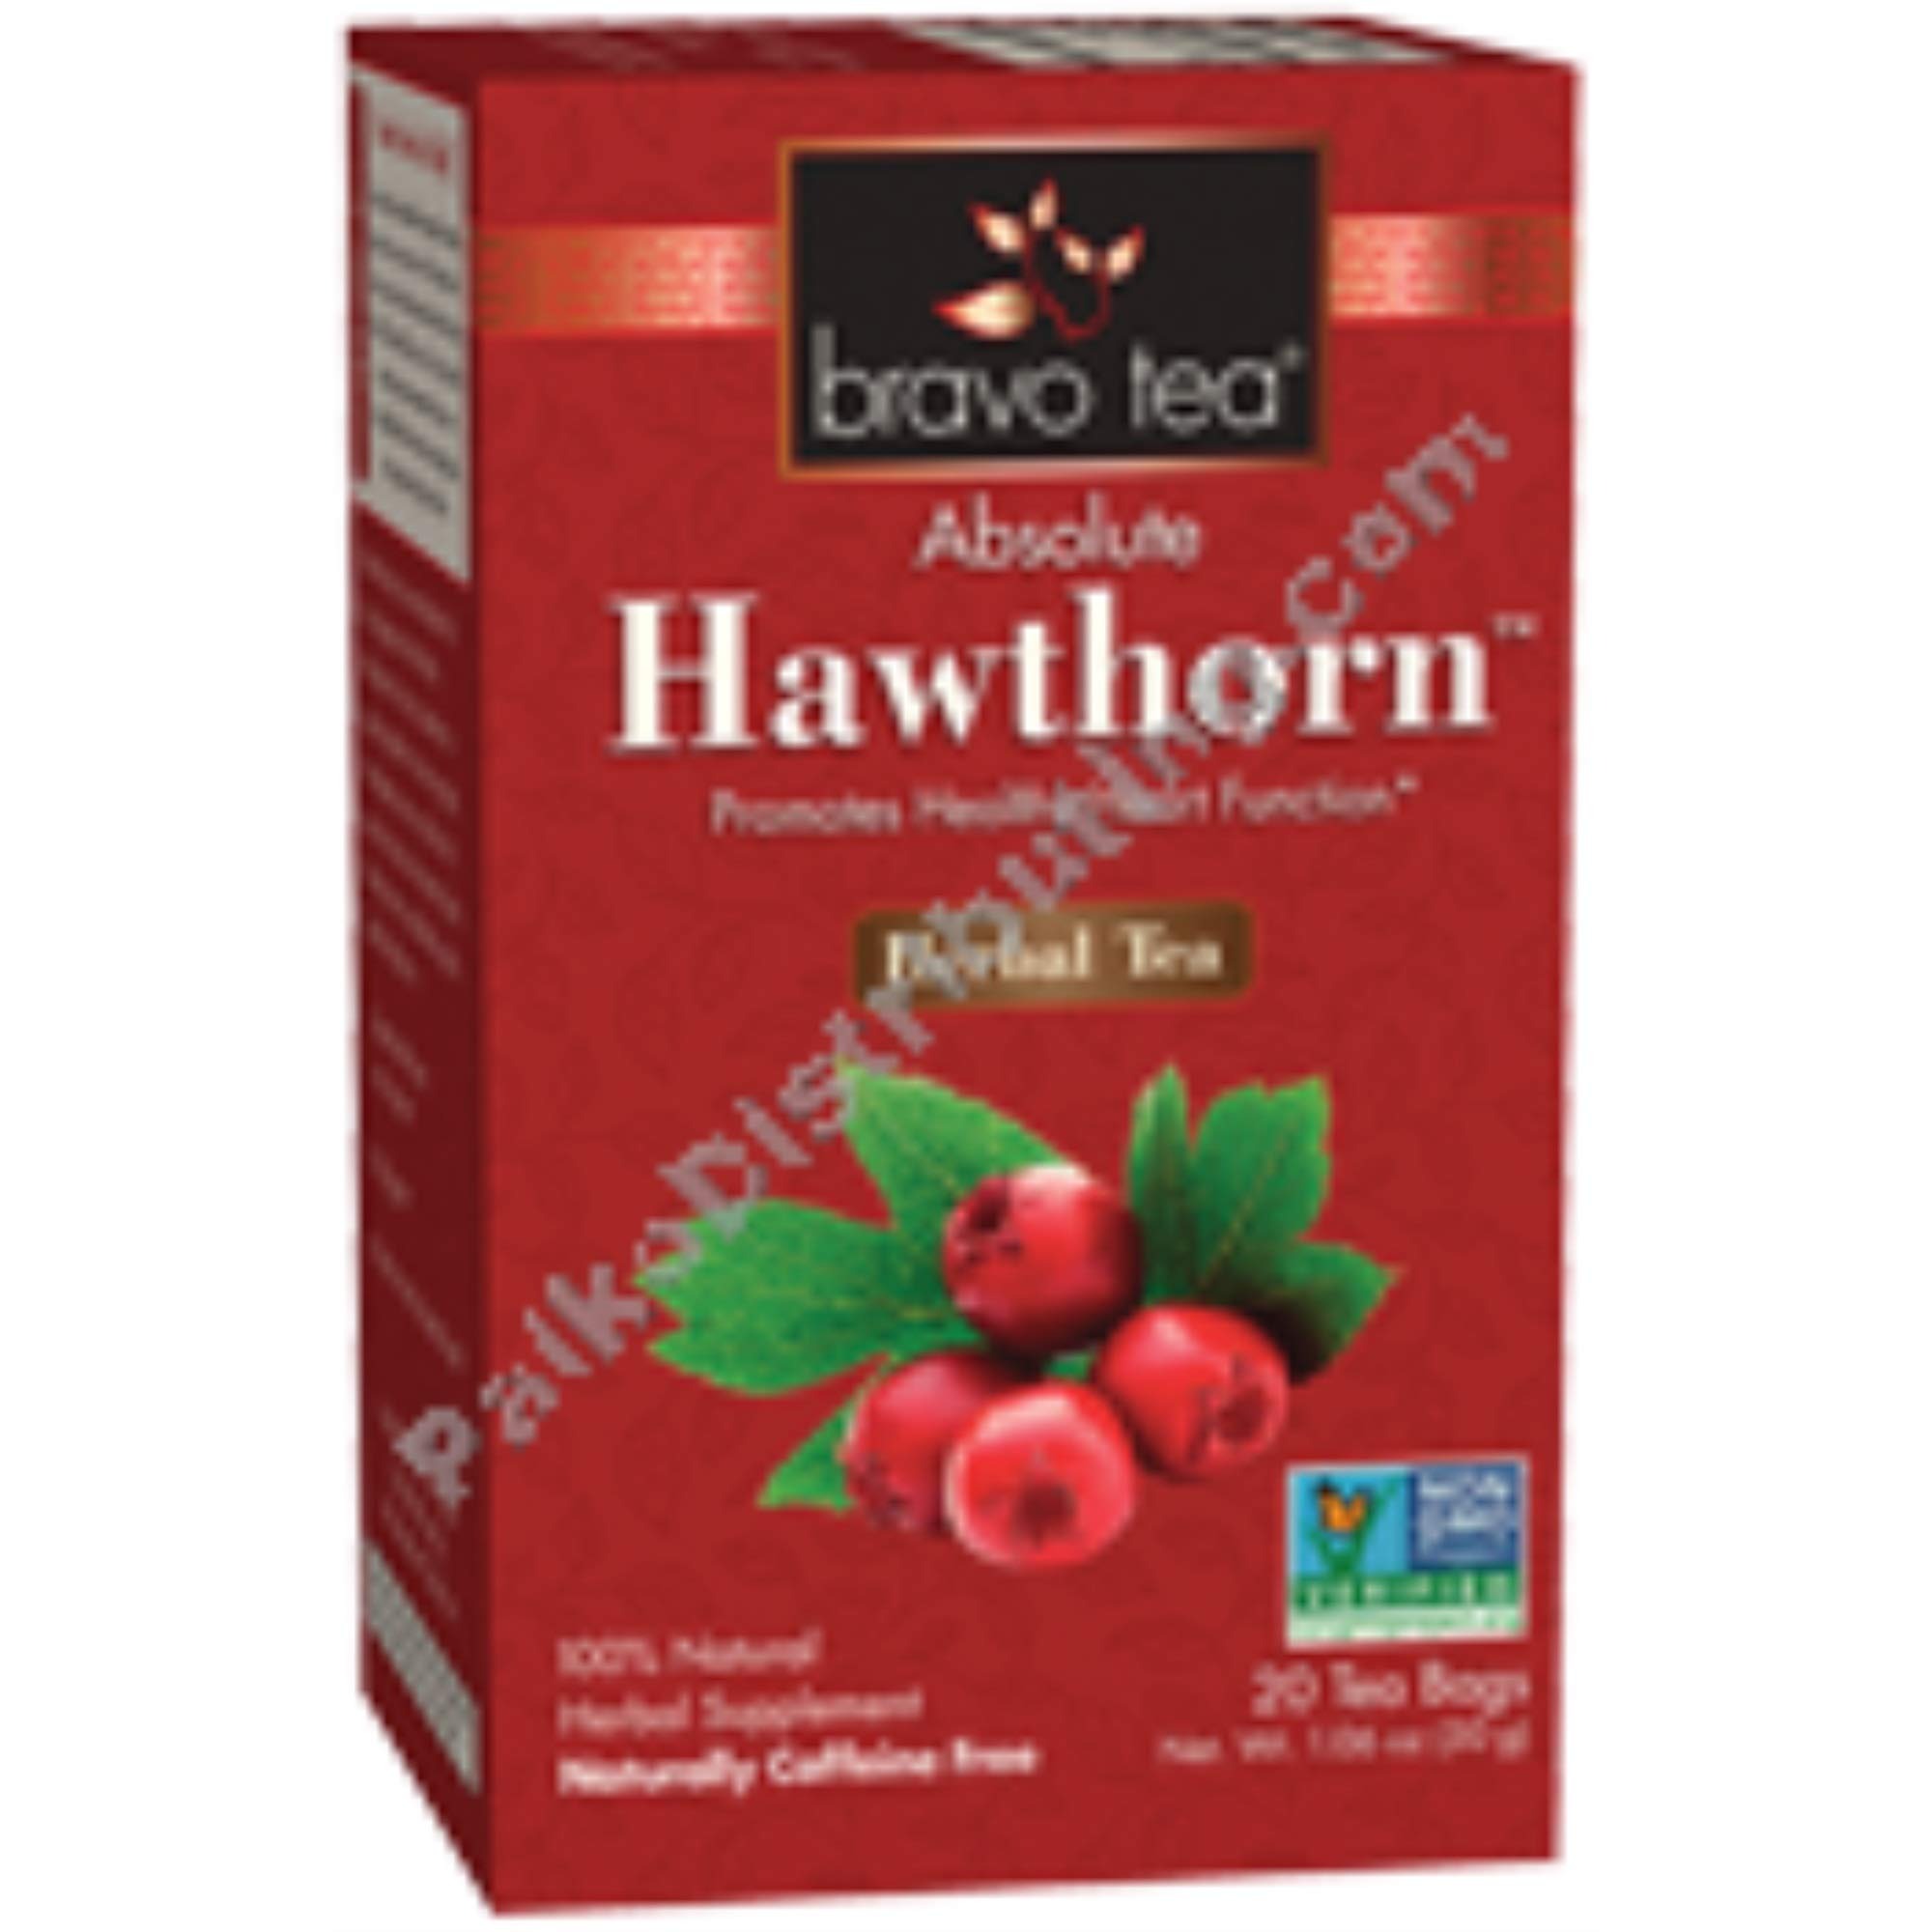
Item Name: Bravo Tea Absolute Hawthorn Berry Herbal Tea Caffeine Free, 20 Tea Bags
Bullet Point 1: Ingredients: Hawthorn Berry.
Bullet Point 2: Time Tested Benefits: Made in the USA, Bravo Tea’s functional blends are based on the wisdom of Traditional Eastern Herbalism, a natural holistic system that has been practiced for over 4,000 years, cultivating health and wellness.
Bullet Point 3: Caffeine Free, Gluten Free, Non-GMO Project Verified, No Artificial Flavors or Added Preservatives.
Bullet Point 4: Authentic and Delicious Flavor: By accentuating their natural flavors, we make it possible for you to experience healthy herbs in their purest form.
Bullet Point 5: Absolute Herbs: Both our functional and single herb focused blends are handcrafted with only premium quality herbs. Many of these herbs are grown on our organic farm located on the pristine Tibetan Plateau, or sustainably sourced around the globe from native habitats for the maximum potency and purity Mother Nature can offer.
Value: 20.0
Unit: Count

Price: 11.78